1998 Hong Kong legislative election

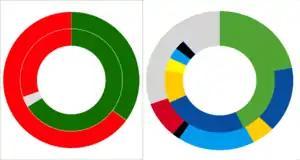
Ring charts of the election results showing popular vote against seats won, coloured in green (Pro-democracy camp) and red (Pro-Beijing camp) on the left and the party colours on the right. Seats won in the election (outer ring) against number of votes (inner ring).

The results saw the pro-democratic camp once again collectively gained over 60 percent of the popular vote, but their share of directly elected seats shrink form 85 percent (17/20) to 65 percent (14/20), due to the new electoral system. The leading pro-Beijing party, the Democratic Alliance for the Betterment of Hong Kong (DAB) which had suffered from the underrepresentation under the single-member plurality system, picked up one seat in each geographical constituency for its 25 percent share of the popular vote. The Association for Democracy and People's Livelihood (ADPL), a pro-democratic party joined the Beijing-controlled Provisional Legislative Council lost all its seats, while two other pro-democratic parties, The Frontier and Citizens Party won 3 and 1 seat respectively.